History of the New York Knicks

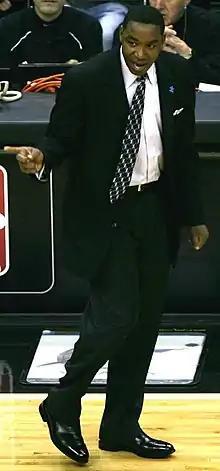
Isiah Thomas as Head Coach of the Knicks

After a 10–18 start to the 2003–04 season, the Knicks underwent a massive overhaul. Isiah Thomas was named the Knicks' president on December 22, 2003, upon the firing of Scott Layden. Thomas continued to restructure the team, firing Chaney after an unproductive tenure and hiring Hall of Famer Lenny Wilkens to coach the team. Additionally, Thomas orchestrated multiple trades, including one that brought point guard Stephon Marbury to the team. The team qualified for the playoffs that year with a 39–43 record, but were swept by the New Jersey Nets in the first round. The series included a highly publicized spat between the Knicks' Tim Thomas and Nets' Kenyon Martin, in which Thomas all but challenged Martin to a fight and called him "Fugazy." The following season, the Knicks struggled to a 17–22 record before Wilkens resigned as head coach. Herb Williams, who had previously coached the team in a game against the Orlando Magic prior to the team hiring Wilkens, took over as interim head coach for the remainder of the season and did not fare much better as the Knicks ended their season with a 33–49 record and out of playoff contention.